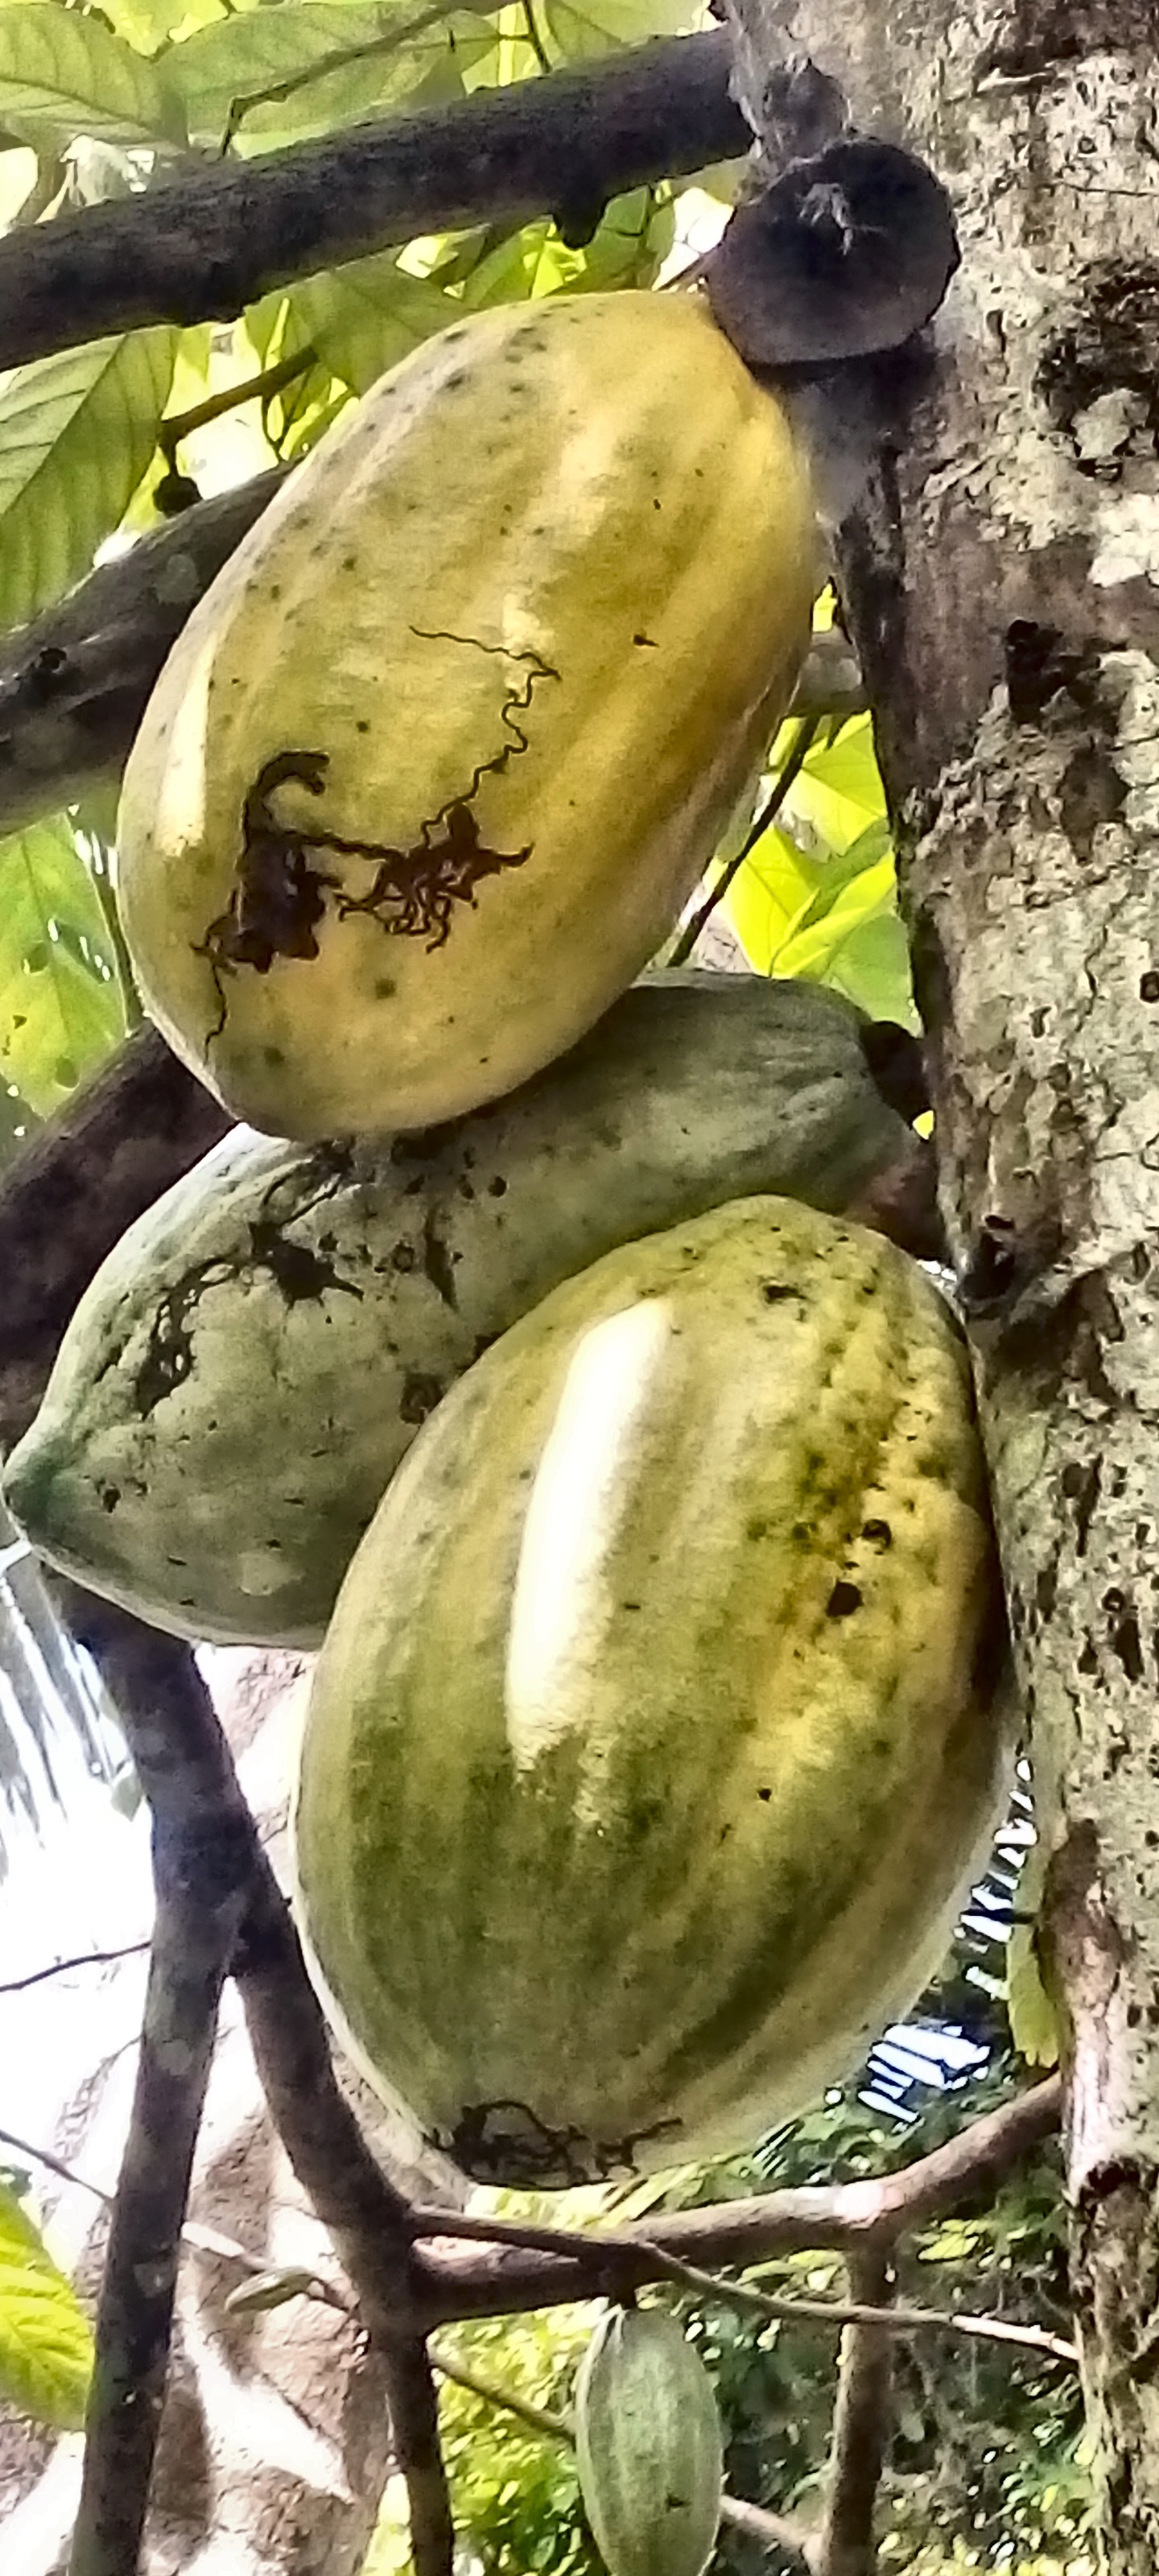
Maturity: mature
Variety: Amelonado